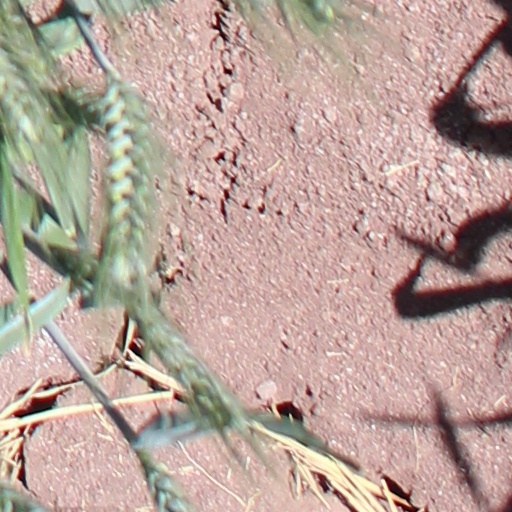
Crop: wheat